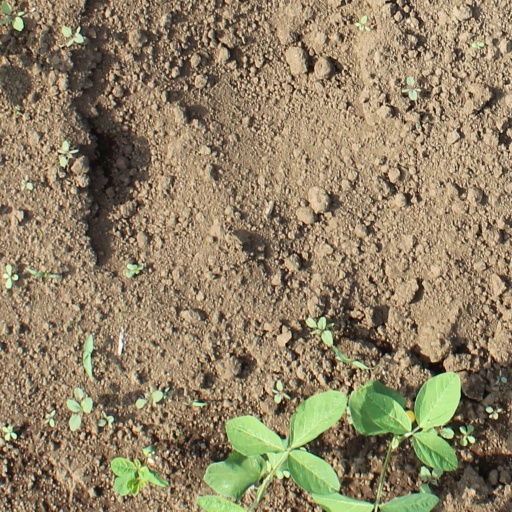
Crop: soybean